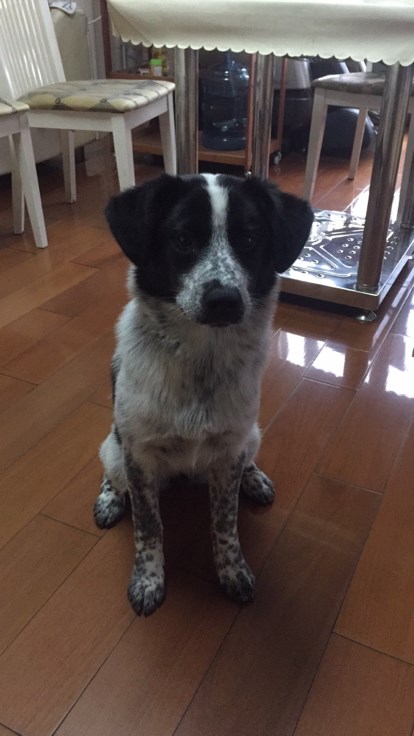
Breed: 2594-n000109-Border_collie